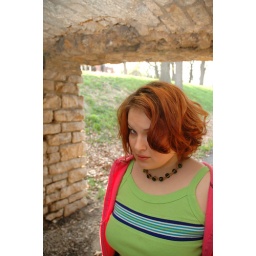
A pretty young teenage girl poses under an old stone bridge.